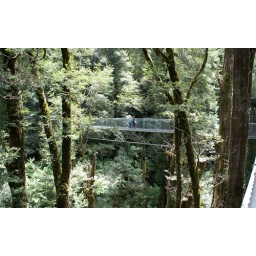
It is 600-metre long walkway 30 meters above the forest floor Victoria, Australia